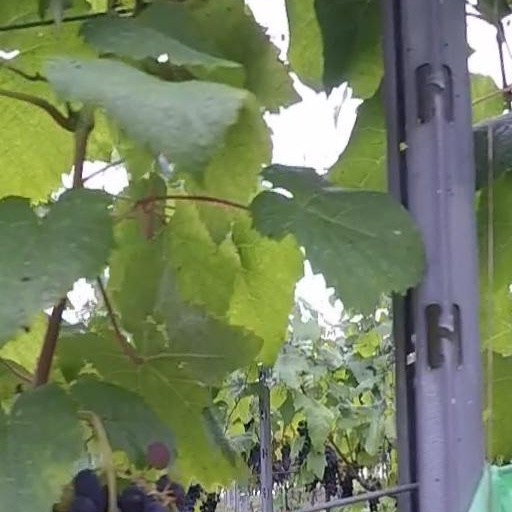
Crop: grape